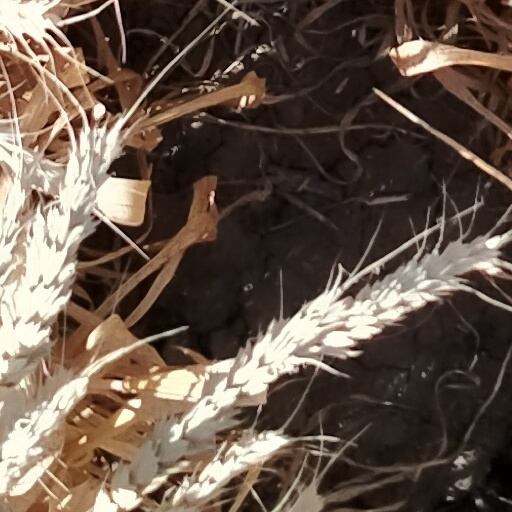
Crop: wheat